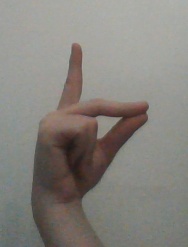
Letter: ta